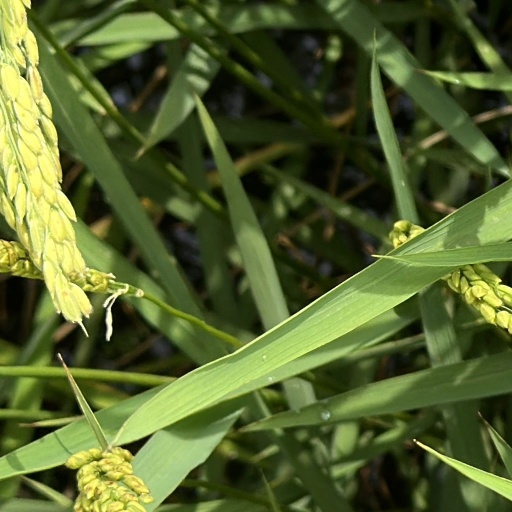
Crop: rice